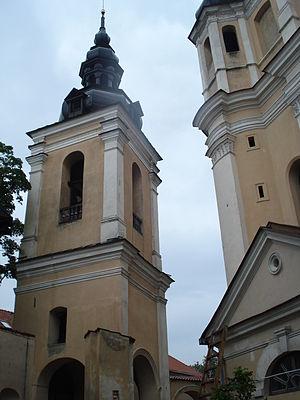
L'église Saint-Michel est une ancienne église catholique de Vilnius, construite entre 1594 et 1625, dans un style de transition entre le gothique et le style Renaissance. Elle est la nécropole des princes Sapieha et se trouve dans la vieille ville, à proximité de l'église gothique Sainte-Anne et de l'église Saint-François-d'Assise. Aujourd'hui, elle est en restauration avant d'être rouverte au culte.